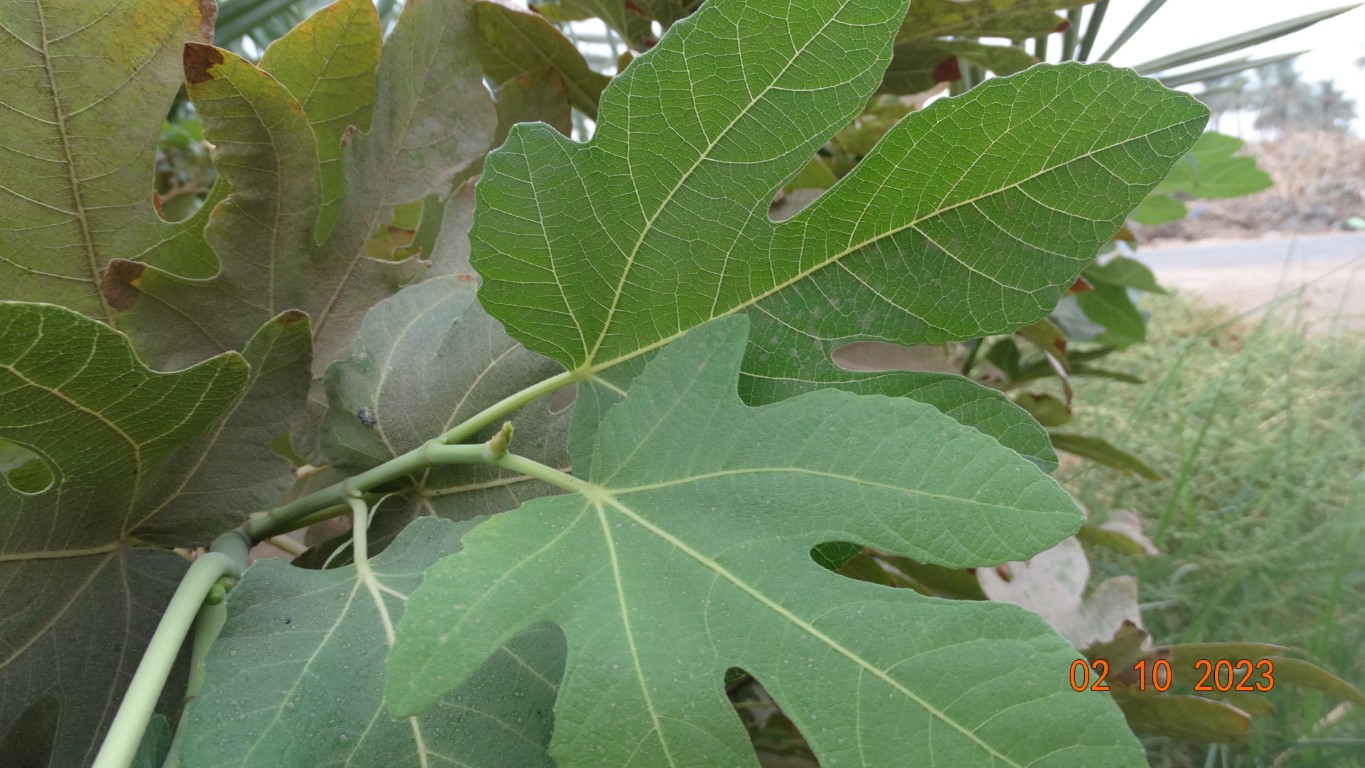
Label: healthy